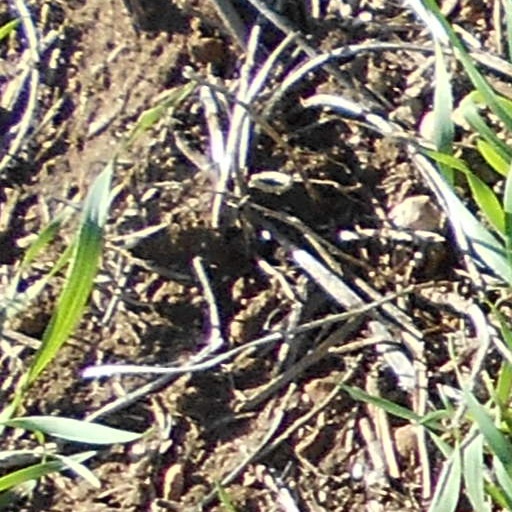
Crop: wheat